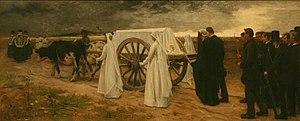
Enterrement d’une jeune fille à Etricourt - tableau de Georges Paul François Laurent Laugée
Le chemin des morts était autrefois la voie que le convoi funéraire devait emprunter avant de déposer le défunt dans son lieu de sépulture. Il possédait des caractéristiques propres, héritées des traditions et parfois du folklore local. Largement présent sur l'ensemble du territoire français, il est également attesté dans de nombreux pays l'Europe.